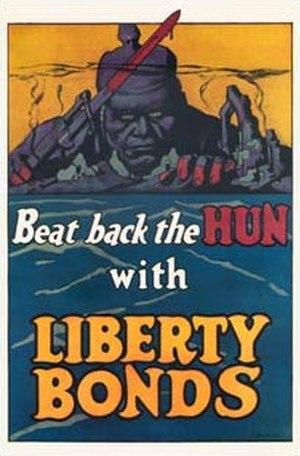
L'entrée dans la Première Guerre mondiale des États-Unis survient en avril 1917, après deux ans et demi d'efforts déployés par le président Woodrow Wilson pour garder les États-Unis neutres dans cette guerre. Exceptée une partie anglophile soutenant les Britanniques, l'opinion publique américaine était neutre dans les premières années de guerre. Le sentiment de neutralité était fort chez les Irlando-Américains, Germano-Américains et Suédo-Américains, ainsi que parmi les dirigeants de l'Église et les femmes. D'autre part, avant même que la guerre n’éclatât, l'opinion américaine envers l'Allemagne était déjà plus négative qu’envers n’importe quel autre pays en Europe. Les citoyens en vinrent de plus en plus à considérer l'Empire allemand comme un ennemi après les atrocités en Belgique en 1914 et l’attaque du paquebot RMS Lusitania en mai 1915. Wilson avait pris toutes les décisions clés et maintenu l'économie sur une base de temps de paix, tout en permettant des prêts à grande échelle à la Grande-Bretagne et la France.